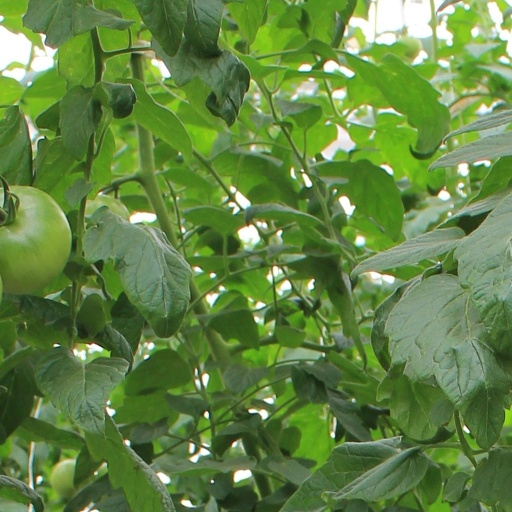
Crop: tomato